Bursera simaruba

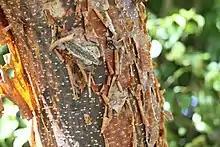
Bark of the gumbo-limbo tree in Duck Key, Florida

Gumbo-limbo is a very useful plant economically and ecologically. It grows rapidly and is well adapted to several kinds of habitats, which include salty and calcareous soils (however, it does not tolerate boggy soils). Gumbo-limbo is also considered one of the most wind-tolerant trees, and it is recommended as a rugged, hurricane-resistant species in South Florida. They may be planted to serve as wind protection of crops and roads, or as live fence posts, and if simply stuck into good soil, small branches will readily root and grow into sizable trees in a few years. However, it has been noted in Central America that such posts do not produce a tap root, only side roots, thus questioning the real value of wind protection as those fence posts would not be so sturdy as a true, naturally occurring sapling. Gumbo-limbo wood is suitable for light construction. It is rather brittle, although the trunk is used in Haiti to make drums and as firewood. The tree's resin, called chibou, cachibou or gomartis, is used as glue, varnish, and incense. In Sarasota, Florida, gumbo-limbo trees have been used as street trees along a commercial portion of Boulevard of the Arts because the roots do not create problems for sidewalks and utilities.